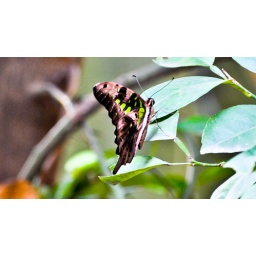
The same butterfly appearing copper and green against a copper and green background.